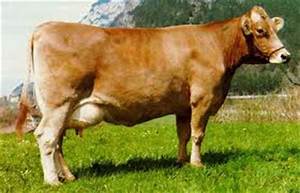
Label: cow